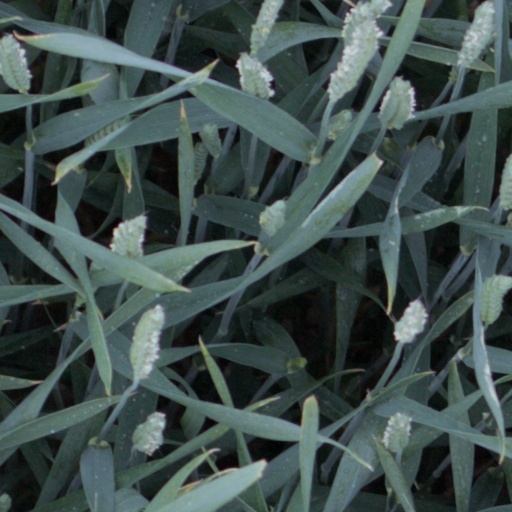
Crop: wheat